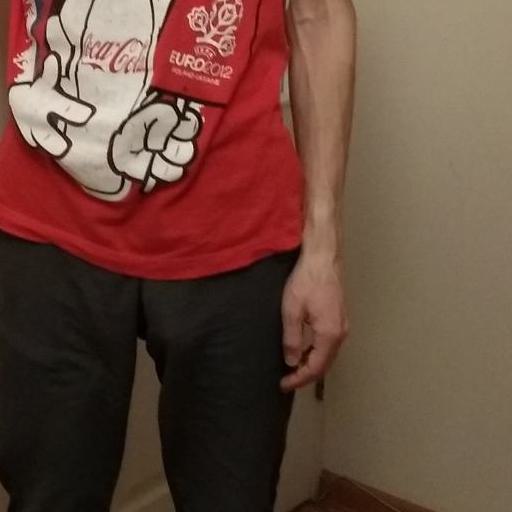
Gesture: no_gesture